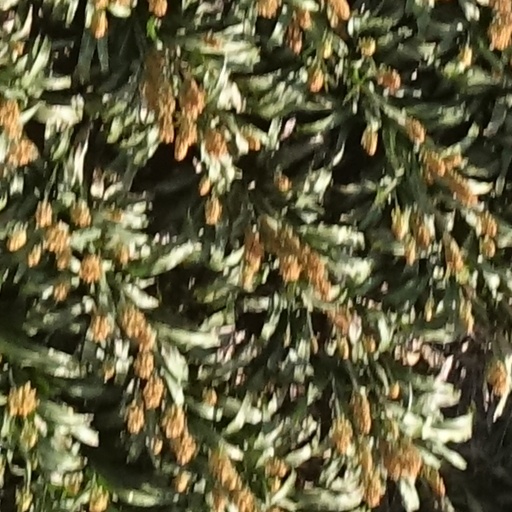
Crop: sorghum